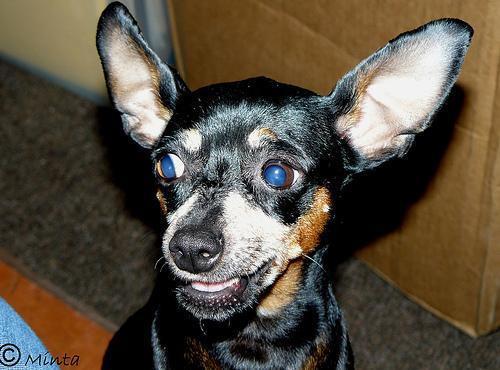
miniature_pinscher